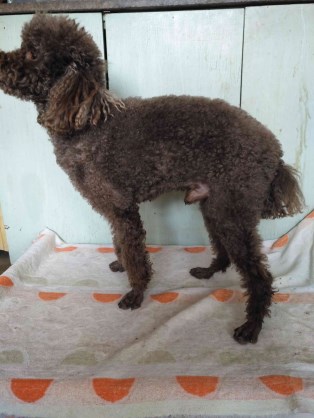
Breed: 7449-n000128-teddy